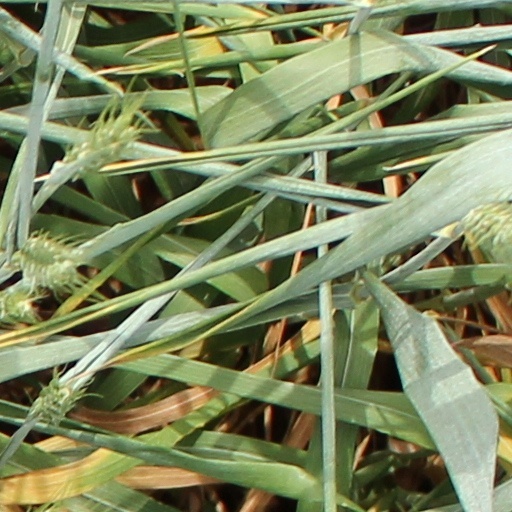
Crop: wheat